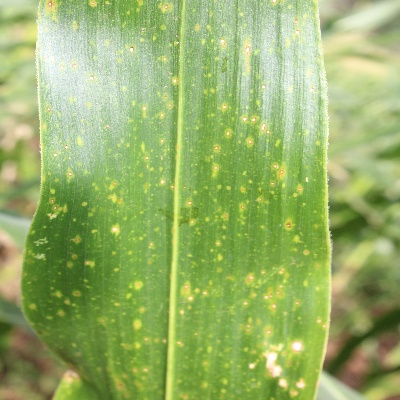
Crop: Maize
Condition: leaf spot